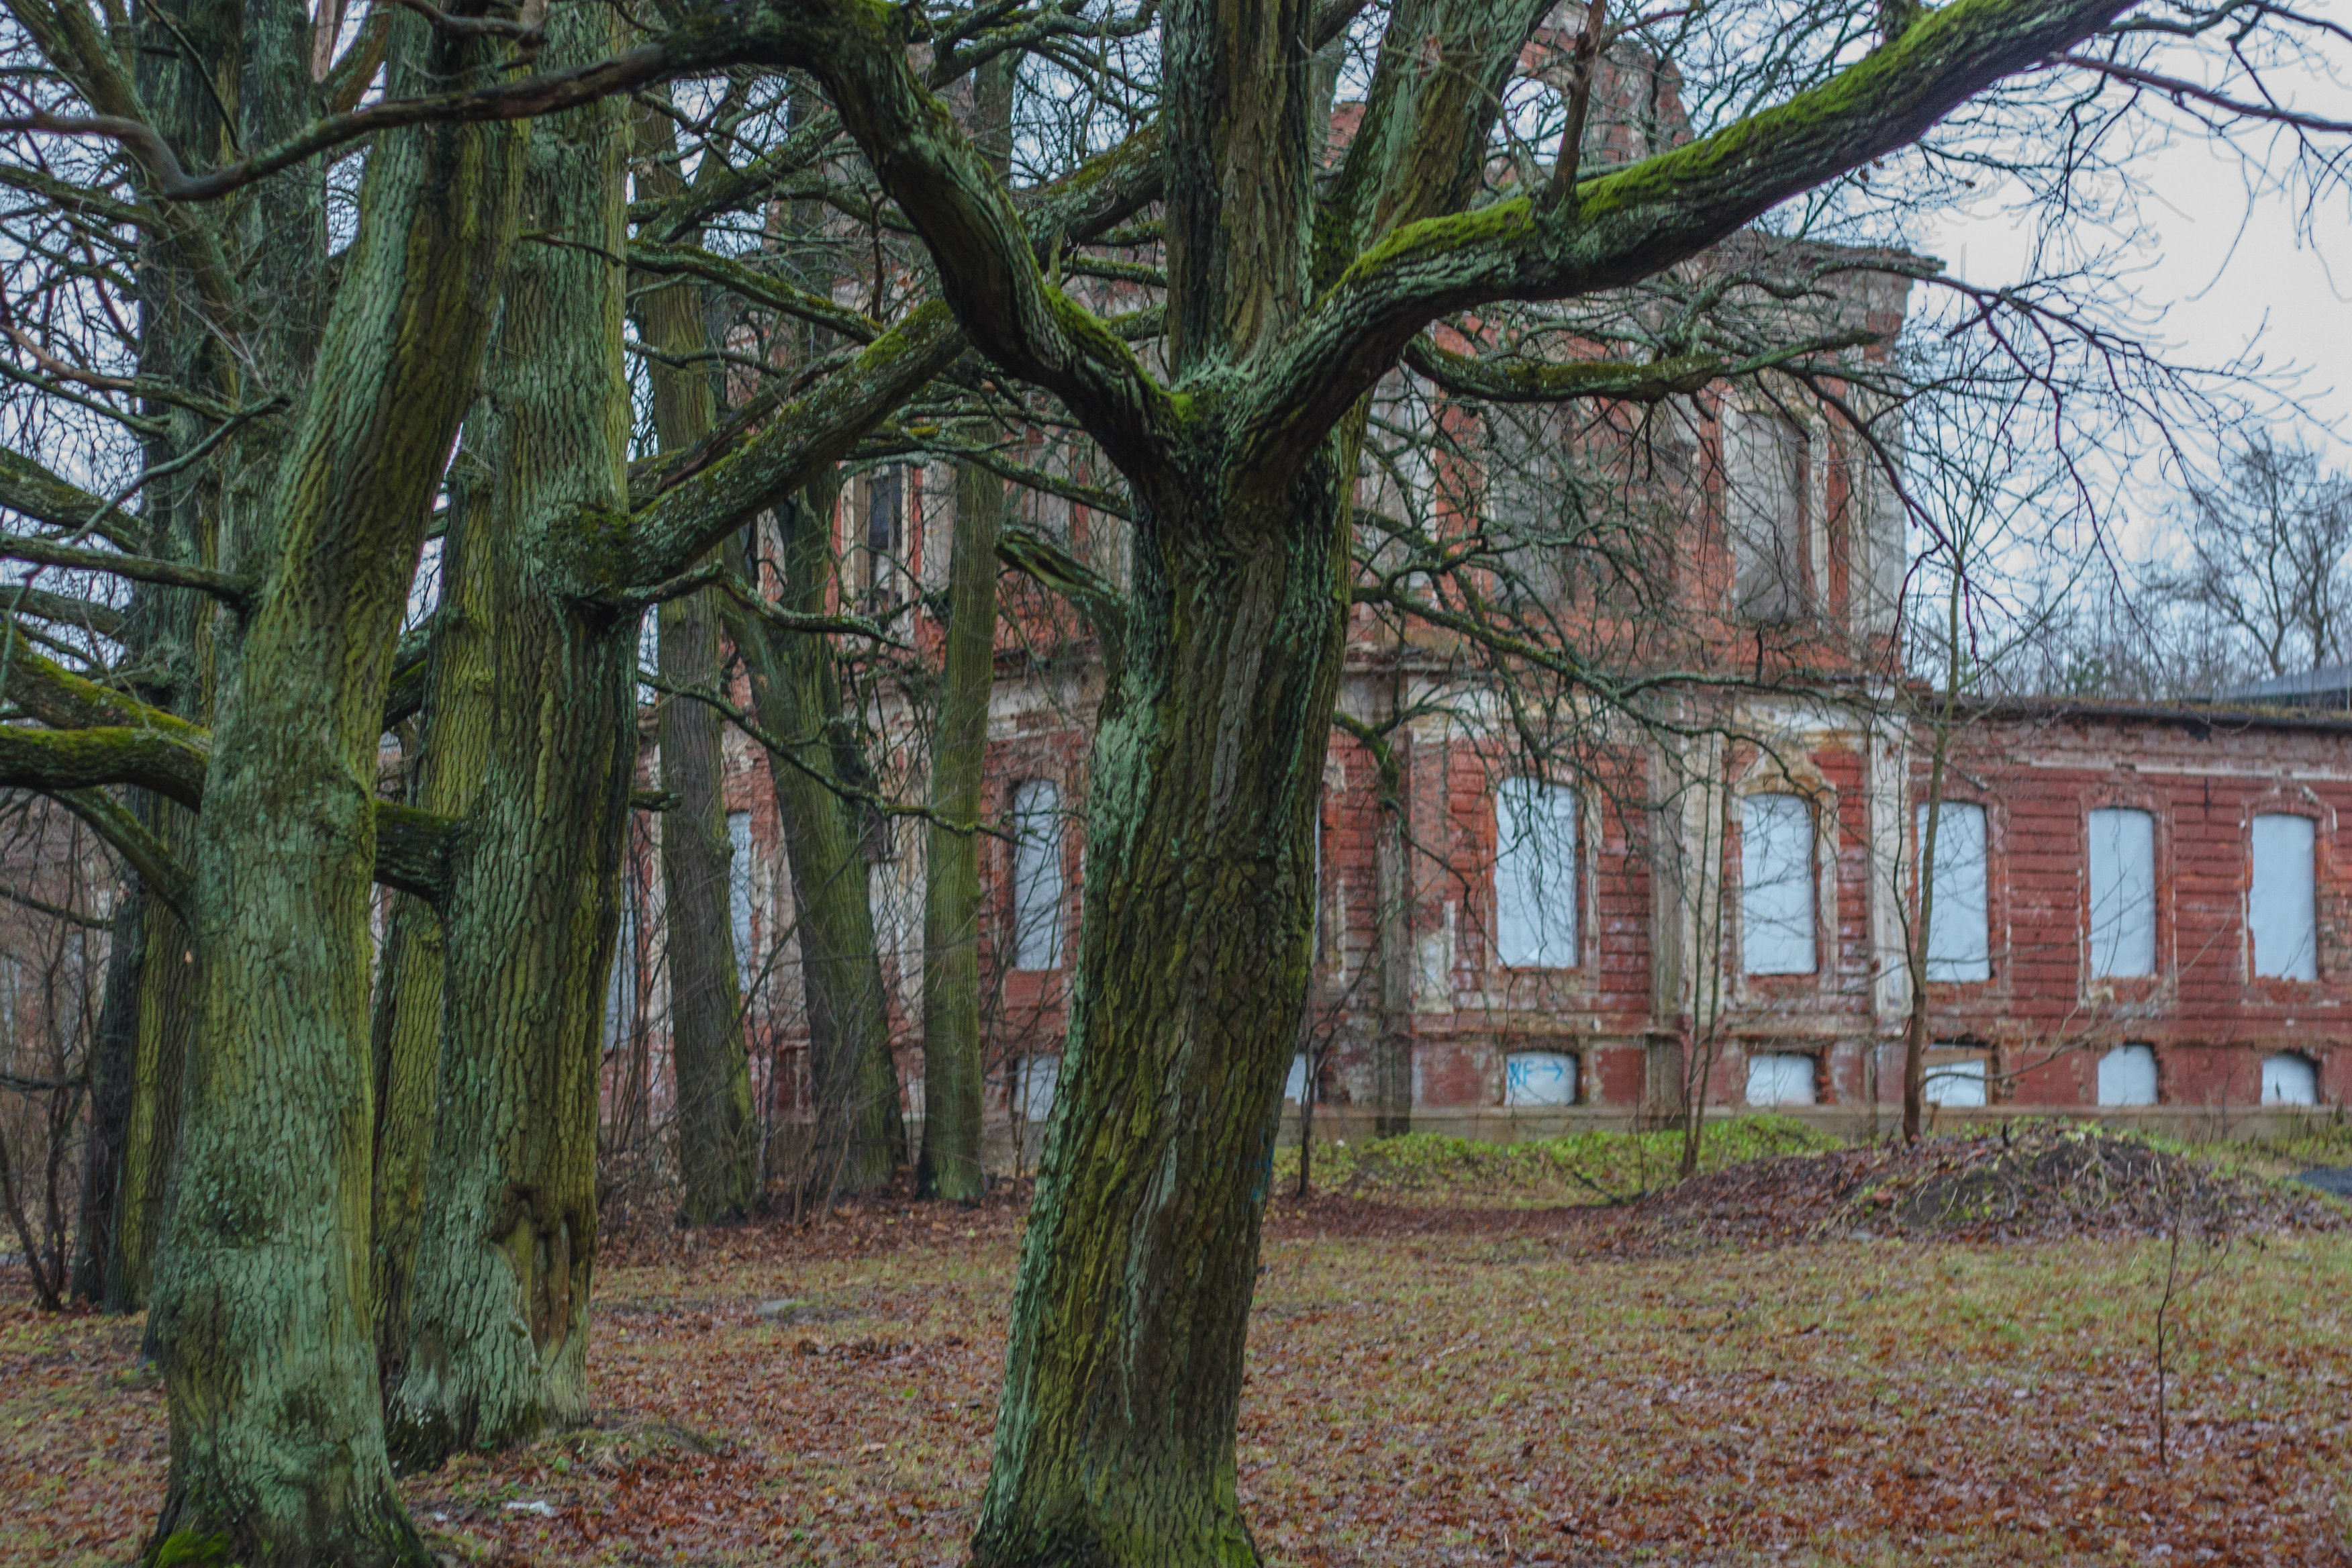
image, tree, woodland, woody plant, natural environment, natural landscape, branch, atmospheric phenomenon, forest, plant, trunk, leaf, grass, grove, autumn, deciduous, house, architecture, landscape, estate, old growth forest, temperate broadleaf and mixed forest, plant stem, winter, Northern hardwood forest, park